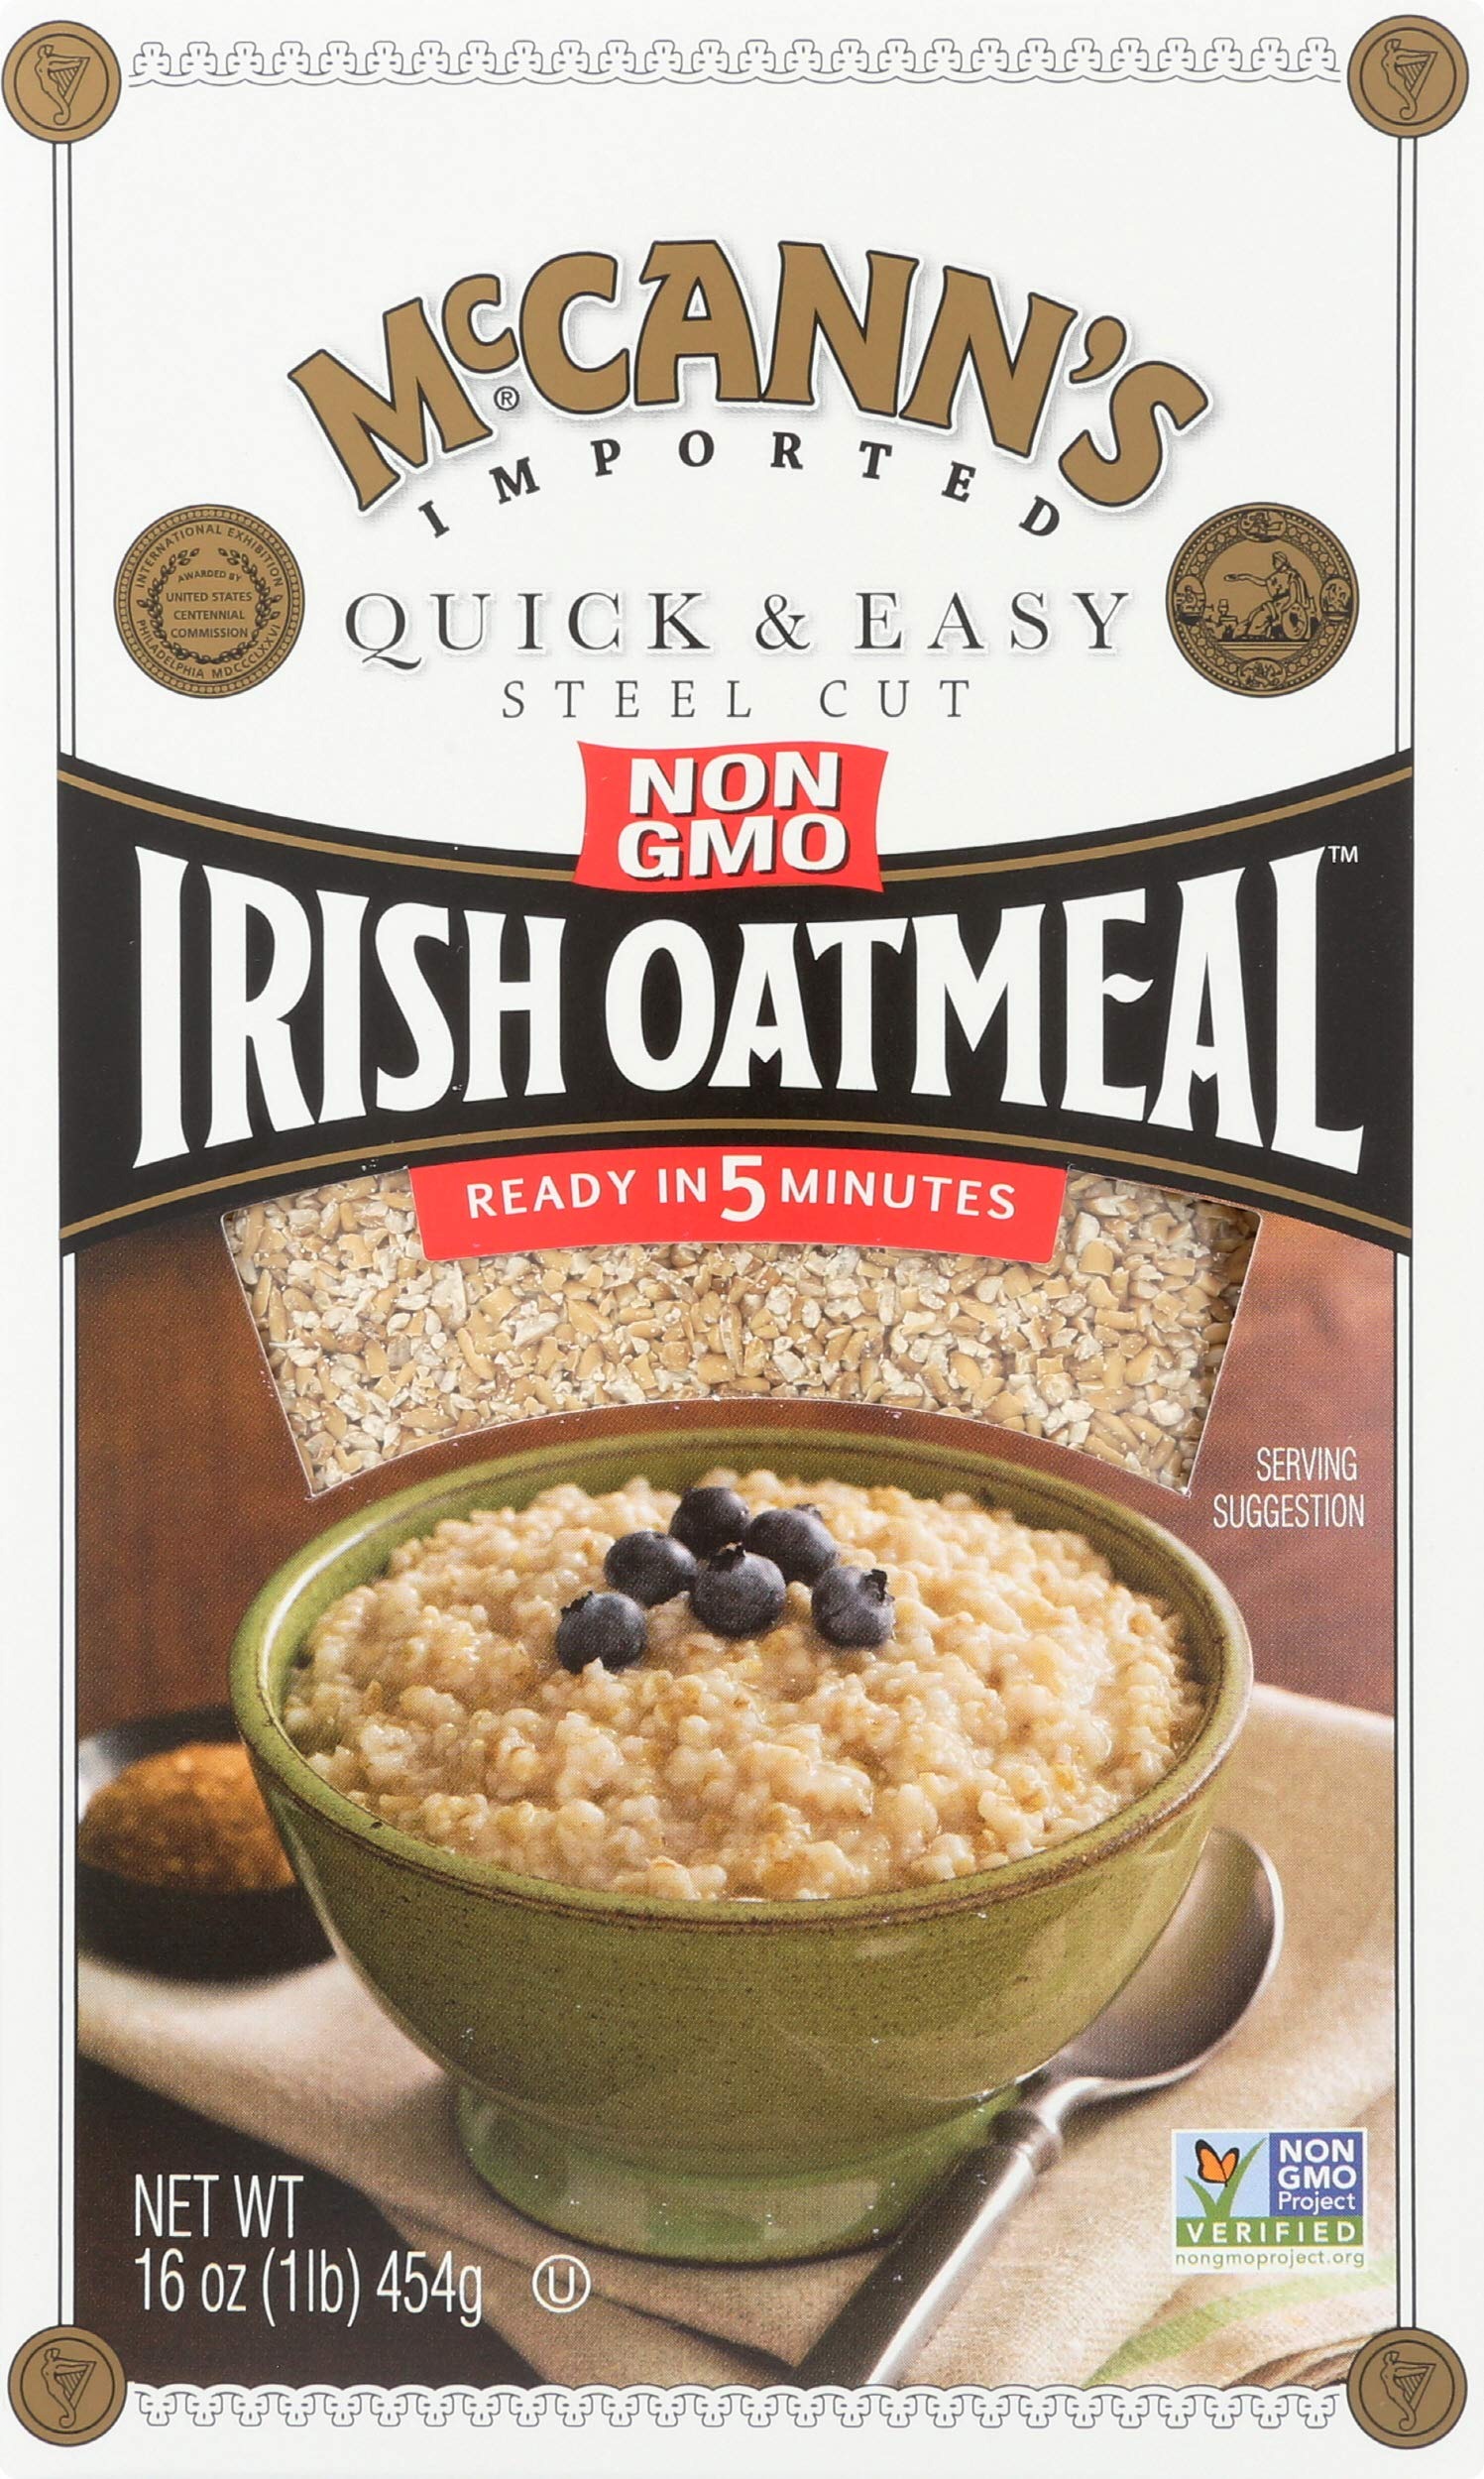
Item Name: McCann's Quick and Easy Steel Cut Irish Oatmeal, 16 oz
Bullet Point 1: All McCann's oatmeal products are made from 100% whole grains, leaving all the natural goodness
Bullet Point 2: McCann's Quick and Easy Steel Cut Oatmeal has a truly distinct flavor and texture that delivers the goodness of unprocessed 100% whole grain oats and is ready in only 5 minutes
Bullet Point 3: These oats are specifically grown and harvested for McCann's by local Irish farmers in accordance with a strict quality assurance program
Value: 16.0
Unit: oz

Price: 12.99